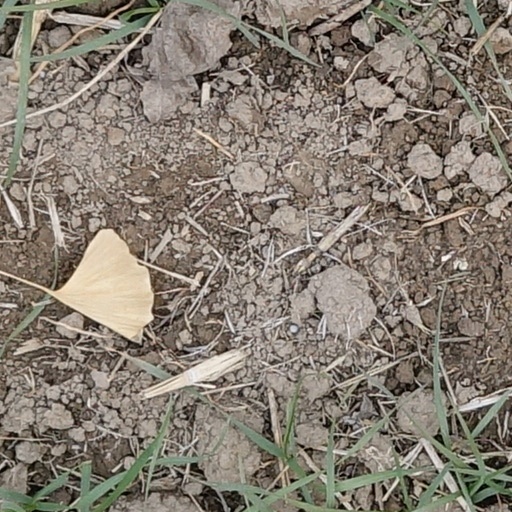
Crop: wheat